Fons memorabilium universi

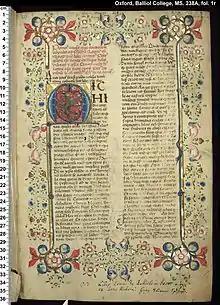
The first page of the first of five volumes of an illuminated manuscript copy of this text, commissioned by Bishop William Grey, created c. 1444–1448, and given by Grey to Balliol College.

Fons memorabilium universi ("Source of notable information about the universe") is an early encyclopedia, written in Latin by the Italian humanist Domenico Bandini of Arezzo (also given as Domenico di Bandino or Dominicus Bandinus, c. 1335 – 1418).